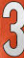
Number: 3